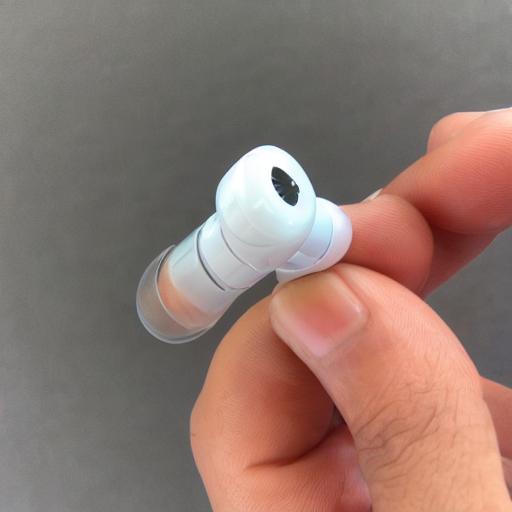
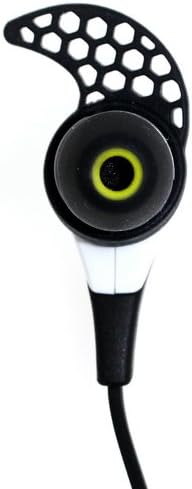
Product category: headphones
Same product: no